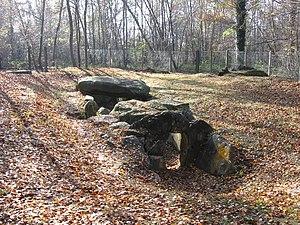
L'allée couverte de la Pierre Plate à l’orée de la forêt de l’Isle Adam (Presles, Val d'Oise).
Le Val-d'Oise ne compte plus désormais que quinze sépultures collectives et huit menhirs, en raison des nombreuses destructions dont ils ont été victimes. Depuis 1800, au moins treize allées couvertes et cinq menhirs ont été démontés ou débités en pavés. Les préhistoriens estiment que le département a pu compter au Néolithique final au moins trois cents structures funéraires collectives, chiffres plus en adéquation avec la démographie estimée de cette époque.
La forêt domaniale de L'Isle-Adam est un massif forestier de 1 548 hectares situé dans le Val-d'Oise, à 25 km au nord de Paris. Elle constitue avec les massifs de Montmorency et de Carnelle l'un des trois principaux massifs forestiers domaniaux du Val-d'Oise.
Le dolmen de la Pierre Plate est une allée couverte située à Presles, dans le Val-d'Oise.
Cet article recense de manière non exhaustive les allées couvertes en France.